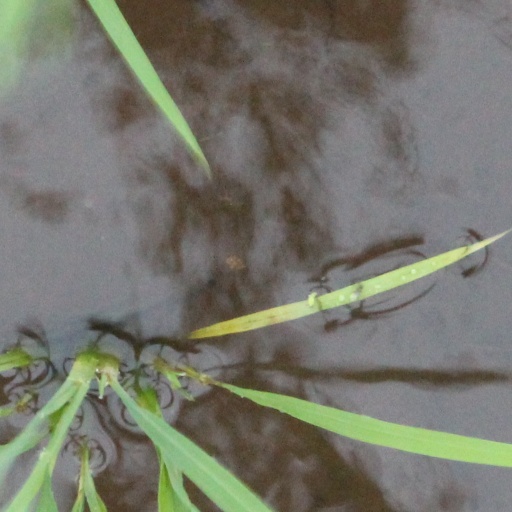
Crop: rice